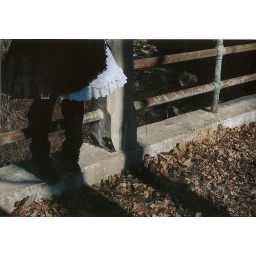
this would be way cooler if I had shot it in black and white